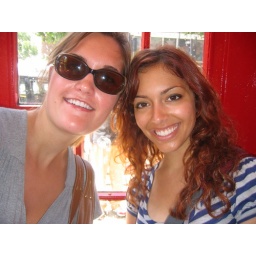
Diana and I in a classic red phone booth in Kensington